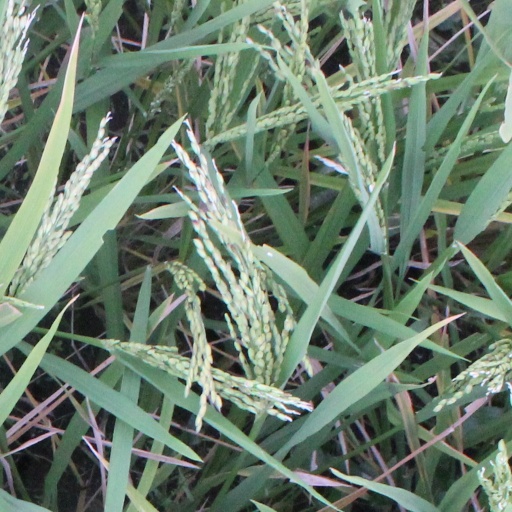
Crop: rice